Treadnauts

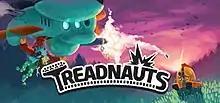

Treadnauts is a 2D multiplayer action video game developed by Topstitch Games. "Treadnauts" was released on August 17, 2018 for macOS, Microsoft Windows, Nintendo Switch, PlayStation 4, and Xbox One.